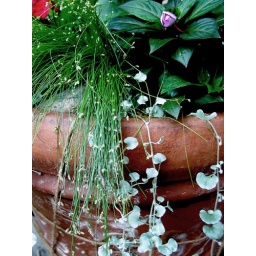
Fiber optic grass, new g impatient, silver water fall... in broken up pot tied together w string.